Political sociology

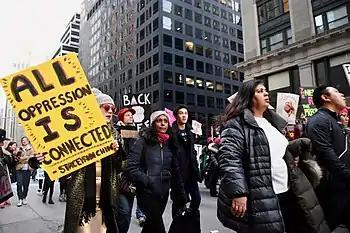
Protest in New York City: "All Oppression is Connected"

Political sociology is an interdisciplinary field of study concerned with exploring how governance and society interact and influence one another at the micro to macro levels of analysis. Interested in the social causes and consequences of how power is distributed and changes throughout and amongst societies, political sociology's focus ranges across individual families to the state as sites of social and political conflict and power contestation.